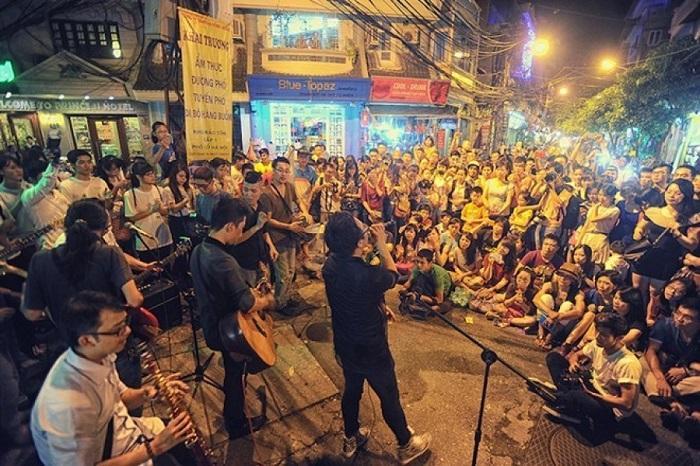
có một nhóm nghệ sĩ đang biểu diễn trước nhiều người